Cymbospondylus

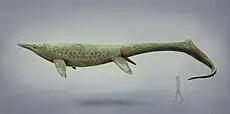
Life restoration and size comparison of a "C. youngorum" with a human

In a review of German ichthyosaurs published in 1916, Friedrich von Huene described two other species of "Cymbospondylus" whose fossils were discovered in the Muschelkalk of the town of Laufenburg in the state of Baden-Württemberg. The first is "C. germanicus", which Huene names from a single vertebra associated with other vertebrae as well as a basioccipital. Immediately afterwards, the validity of "C. germanicus" was questioned the same year by Ferdinand Broili, the latter citing that the fossils concerned did not present notable features to be recognized as distinct. Additionally, the fossils appear to be very poorly preserved to be distinguished as a valid species, and is therefore a "nomen dubium".